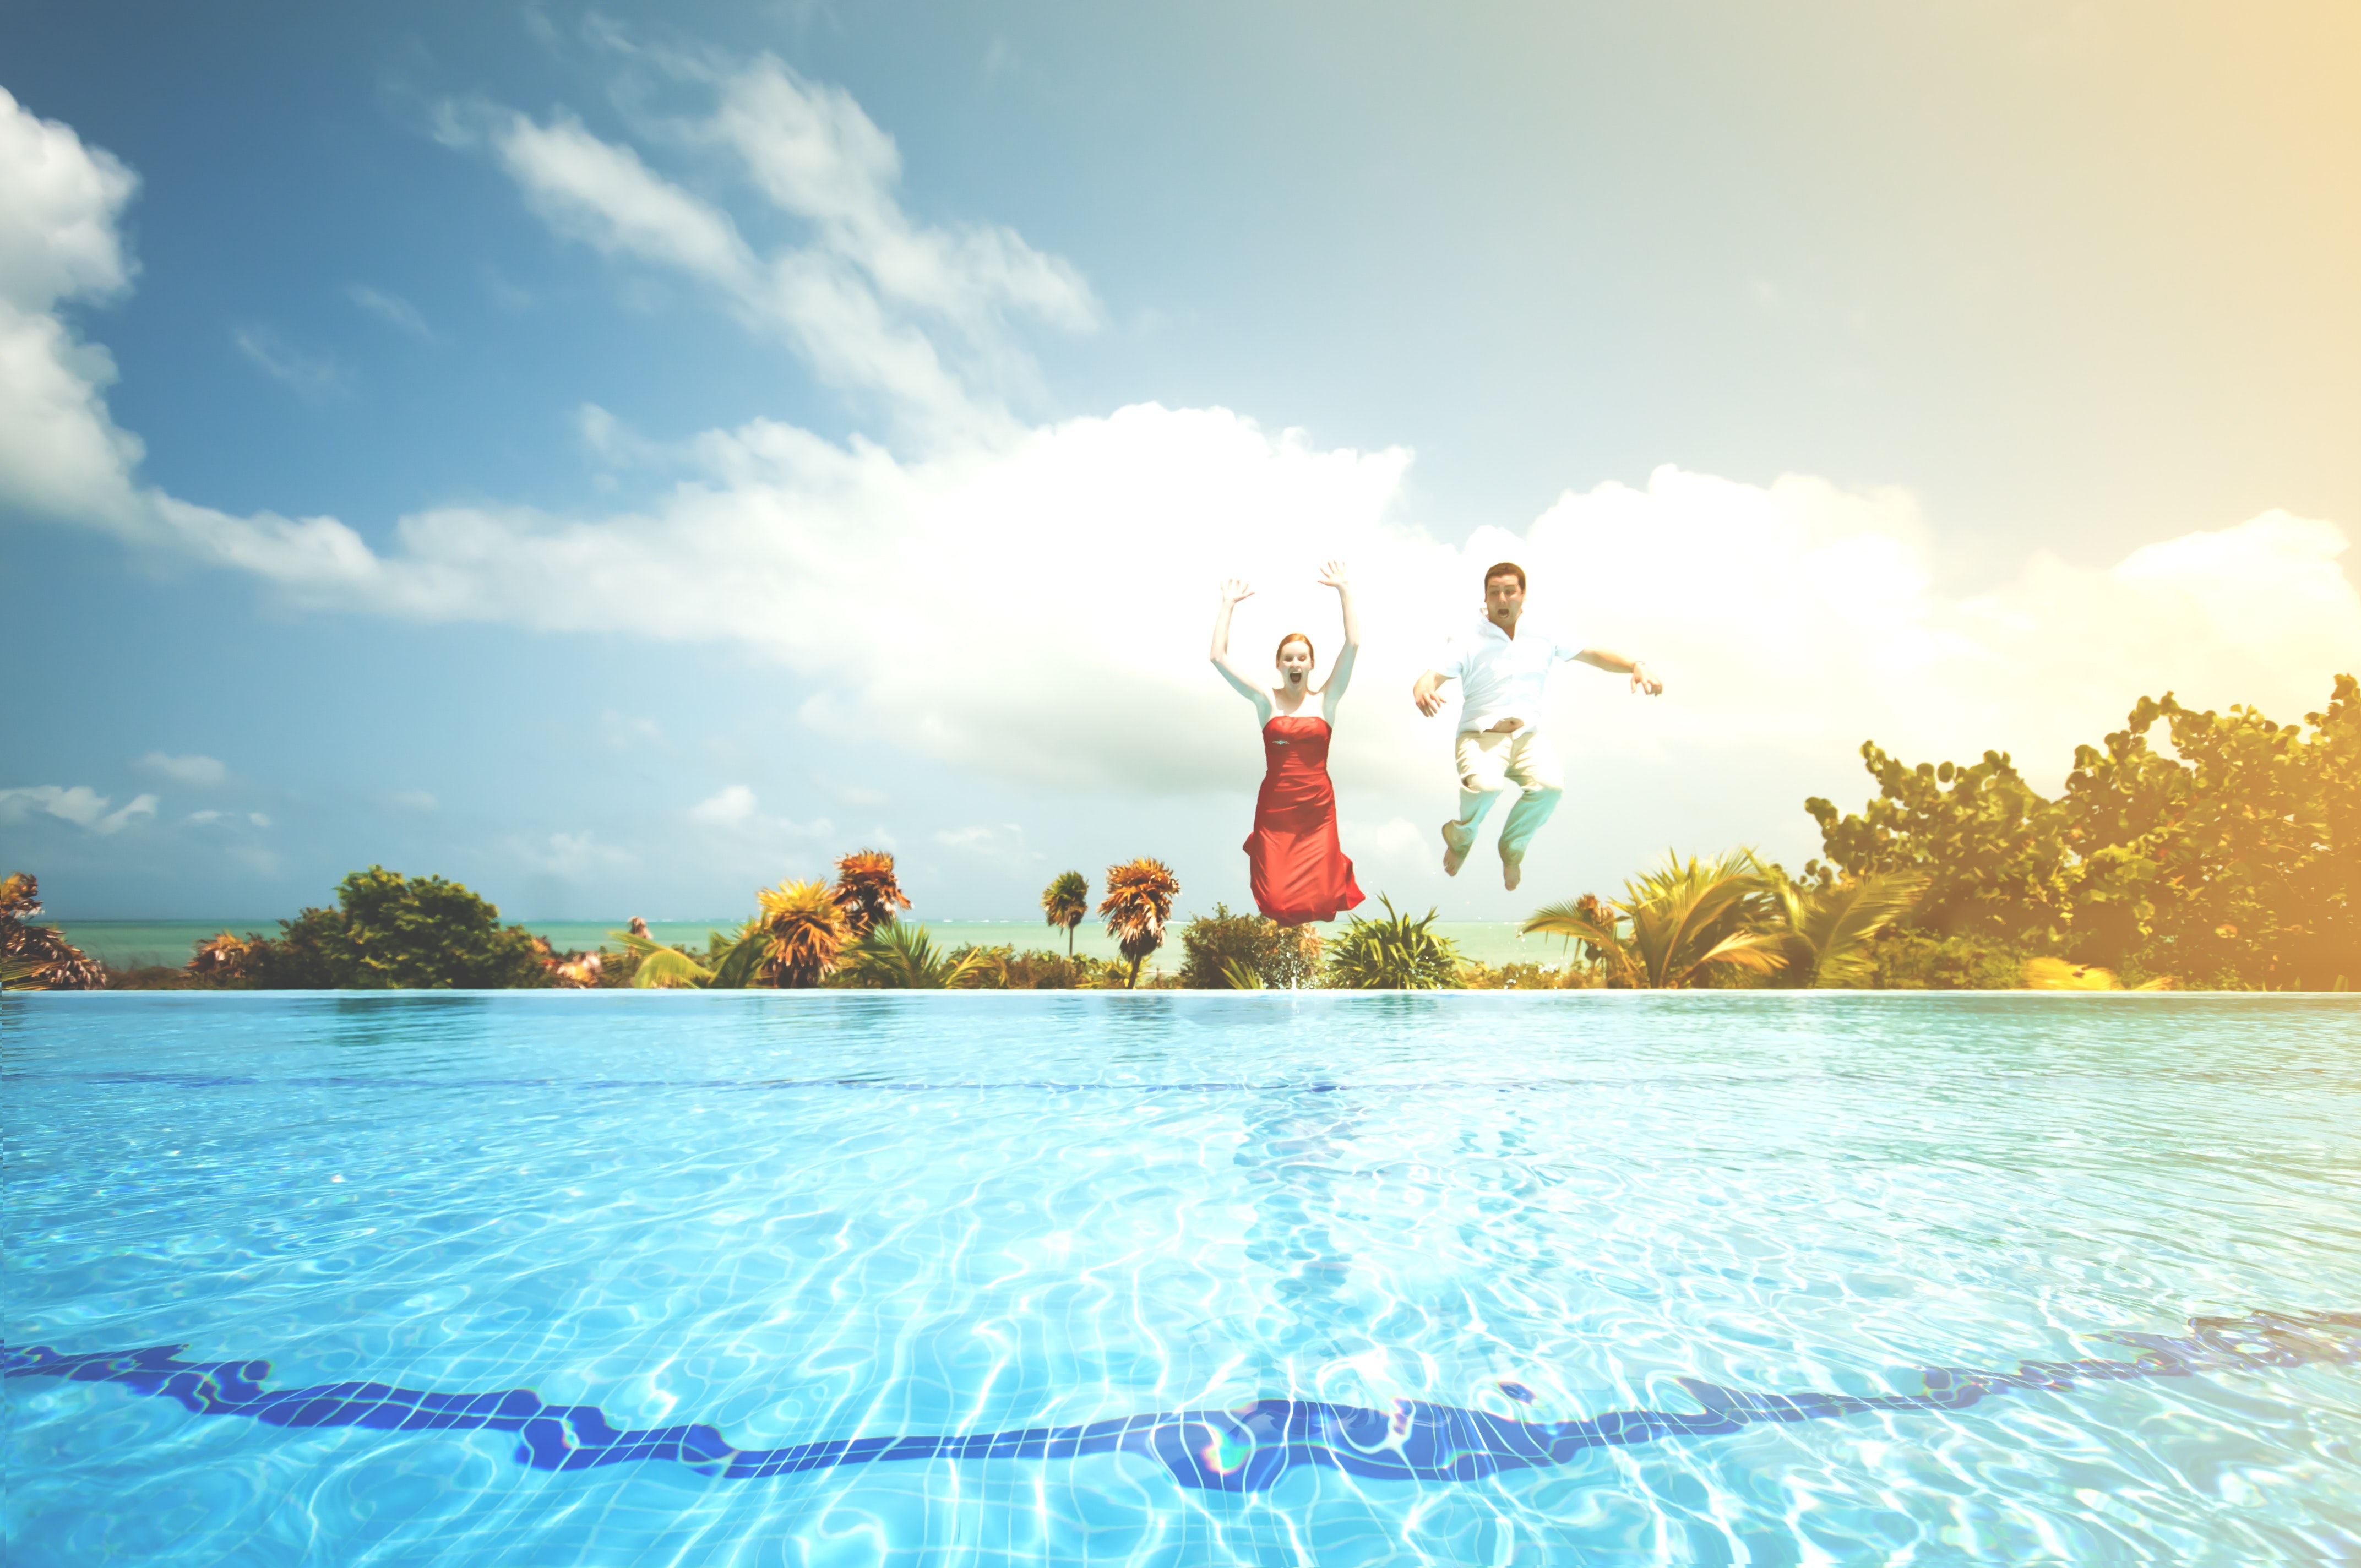
People in nature, sky, water, swimming pool, vacation, leisure, fun, summer, sunlight, cloud, sea, photography, ocean, happy, recreation, tourism, horizon, tropics, games